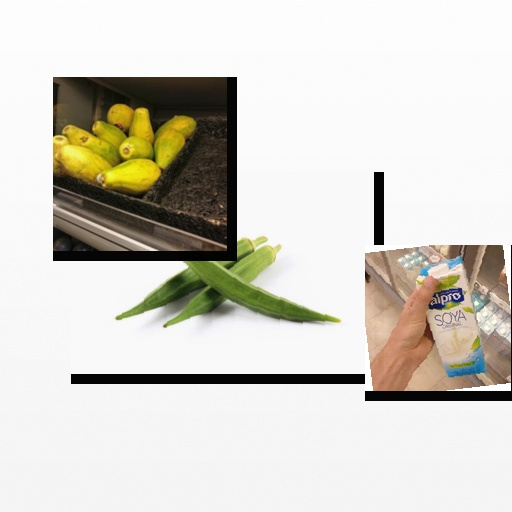
Food items: soy_milk, papaya, okra